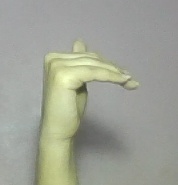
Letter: khaa